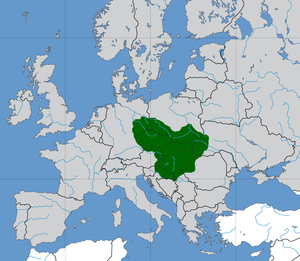
Stormähren
Stormähren under Svatopluk I
Stormähren var et vestslavisk rige i Centraleuropa som eksisterede fra år 833 til begyndelsen af 900-tallet. Stormähren inkluderede foruden nutidens Mähren også Böhmen, Slovakiet og Ungarn.